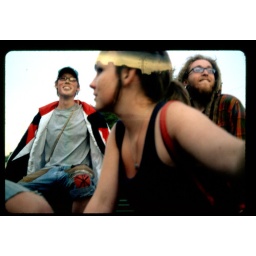
PAPA fest 2008, we road in the back of this truck while we helped move campers materials to their site.